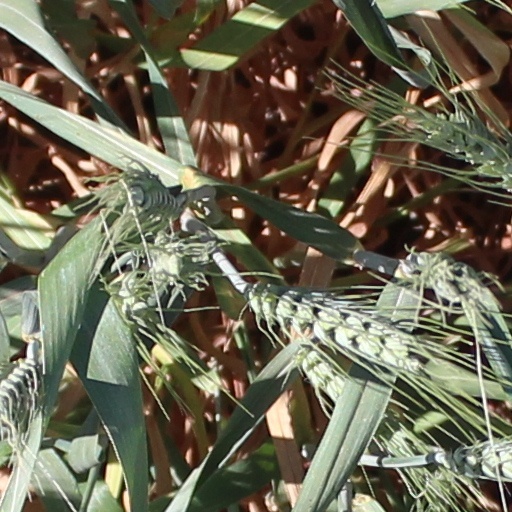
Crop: wheat